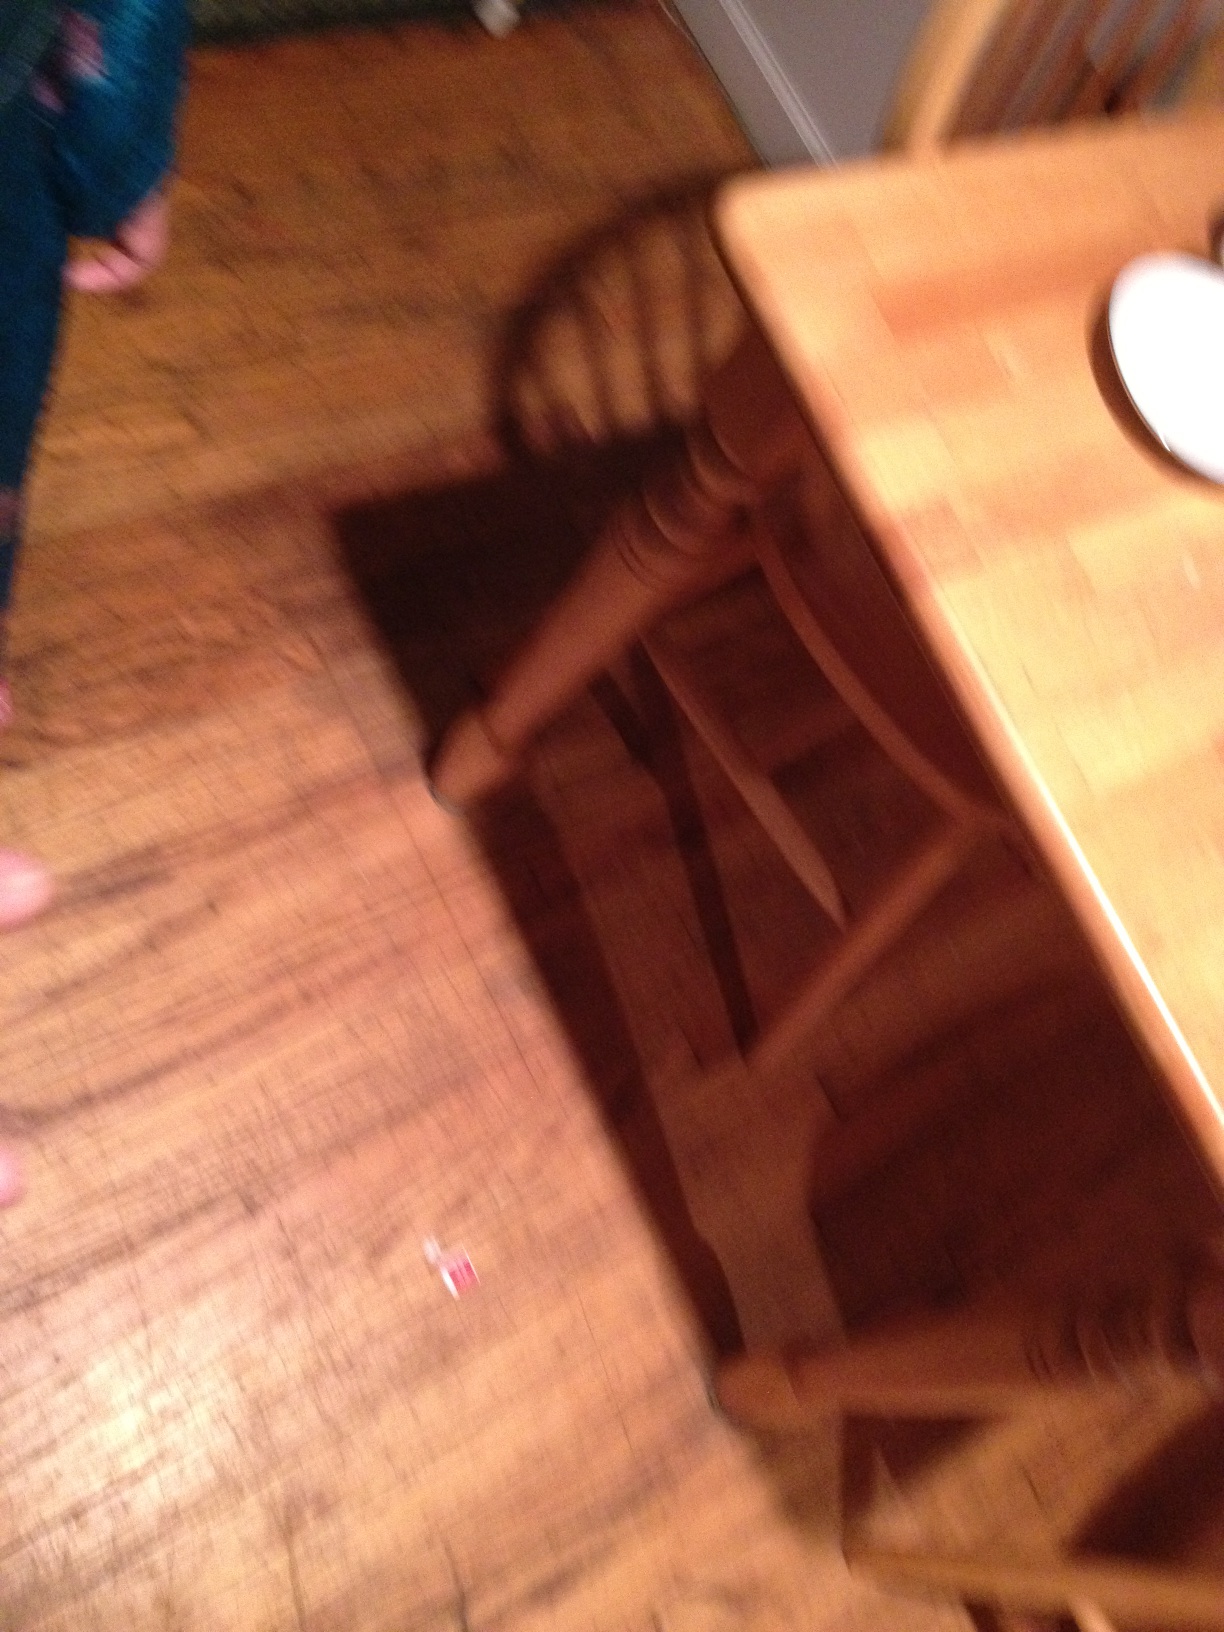Question: What type of medicine is this?
Answer: unanswerable